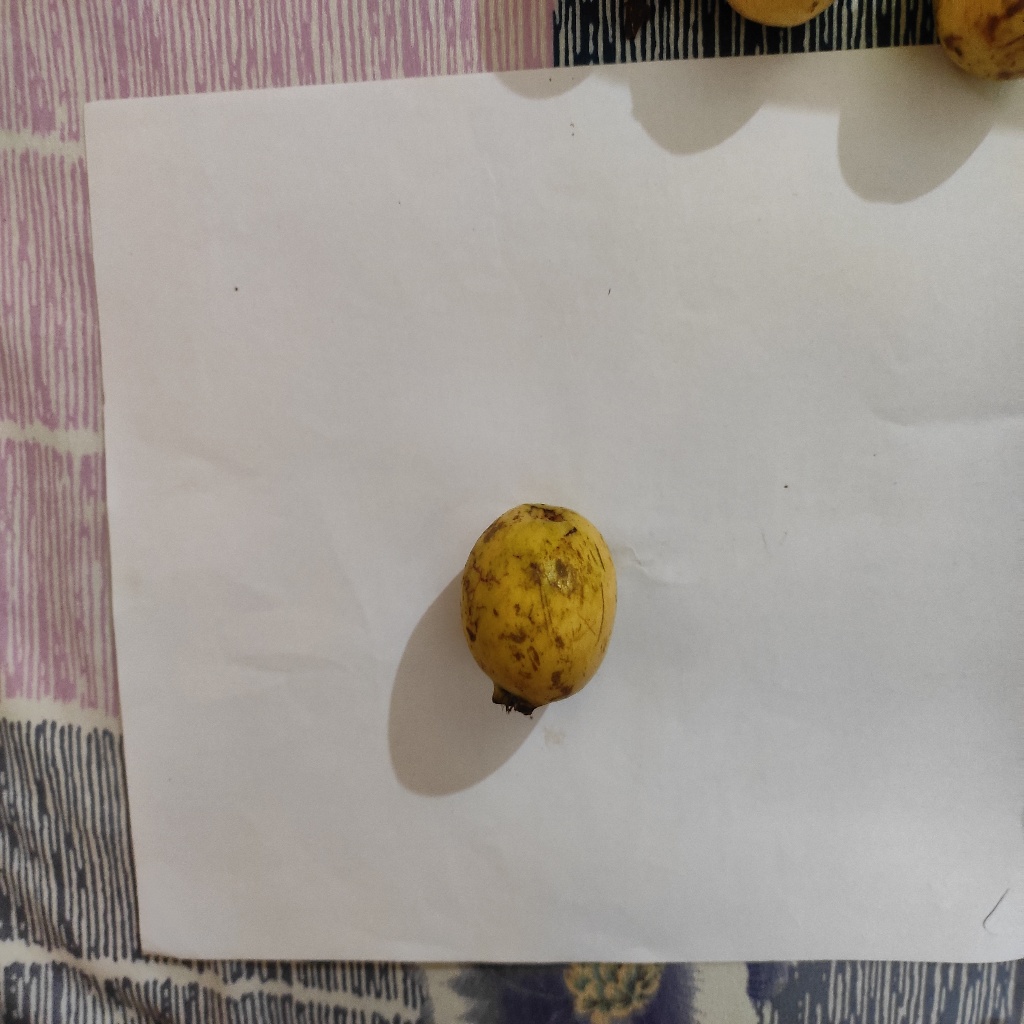
Crop: guava
Quality class: Class_B